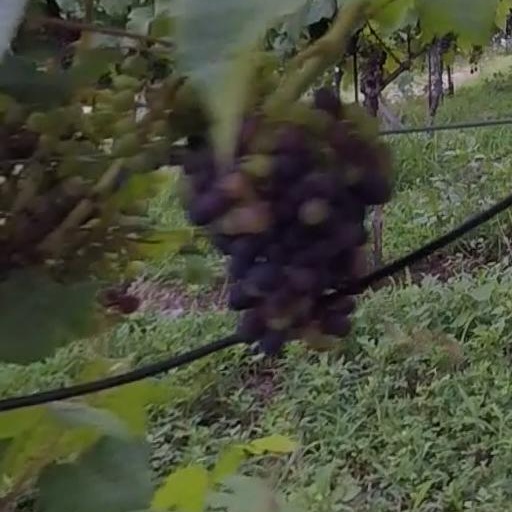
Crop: grape